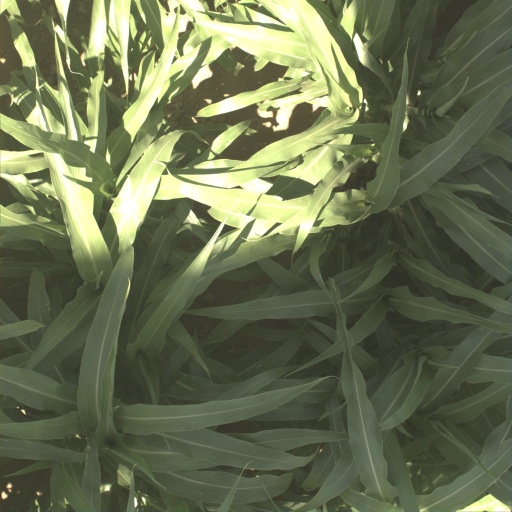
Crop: sorghum